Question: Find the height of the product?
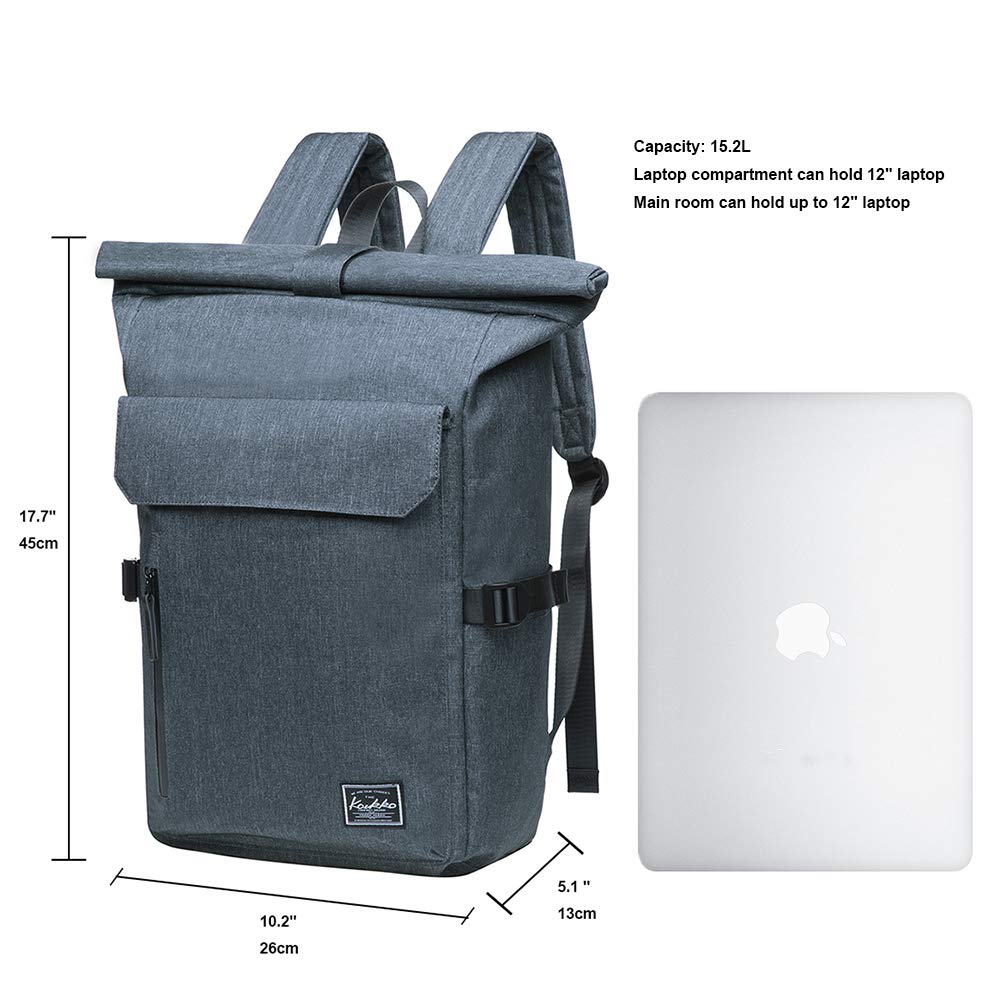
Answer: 45.0 centimetre